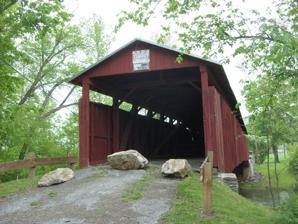
Building: Stillwater Covered Bridge No. 134
Country: United States of America
Year built: 1849
United States historic place Stillwater Covered Bridge No. 134 U.S. National Register of Historic Places Stillwater Covered Bridge, May 2009 Show map of Pennsylvania Show map of the United States Location Pennsylvania Route 629, Stillwater, Pennsylvania Coordinates 41°9′7″N 76°21′39″W / 41.15194°N 76.36083°W / 41.15194; -76.36083 Area 0.1 acres (0.040 ha) Built 1849 Built by James McHenry, John Edson Architectural style Burr Truss Arch MPS Covered Bridges of Columbia and Montour Counties TR NRHP reference No. 79003177 Added to NRHP November 29, 1979 The Stillwater Covered Bridge No. 134 is a historic wooden covered bridge located at Stillwater in Columbia County, Pennsylvania . It is a 151-foot-long (46 m), Burr Truss arch bridge with a galvanized steel roof constructed in 1849. It crosses the Big Fishing Creek .  It is one of 28 historic covered bridges in Columbia and Montour Counties. It was listed on the National Register of Historic Places in 1979. Gallery Stillwater Covered Bridge No. 134 as seen from below Stillwater Covered Bridge No. 134 information plaque Interior of Stillwater Covered Bridge No. 134 Detail of arch of Stillwater Covered Bridge No. 134 Stillwater Covered Bridge No. 134 proximity to homes Fishing Creek with the Stillwater Covered Bridge in the background References Wikimedia Commons has media related to Stillwater Covered Bridge .